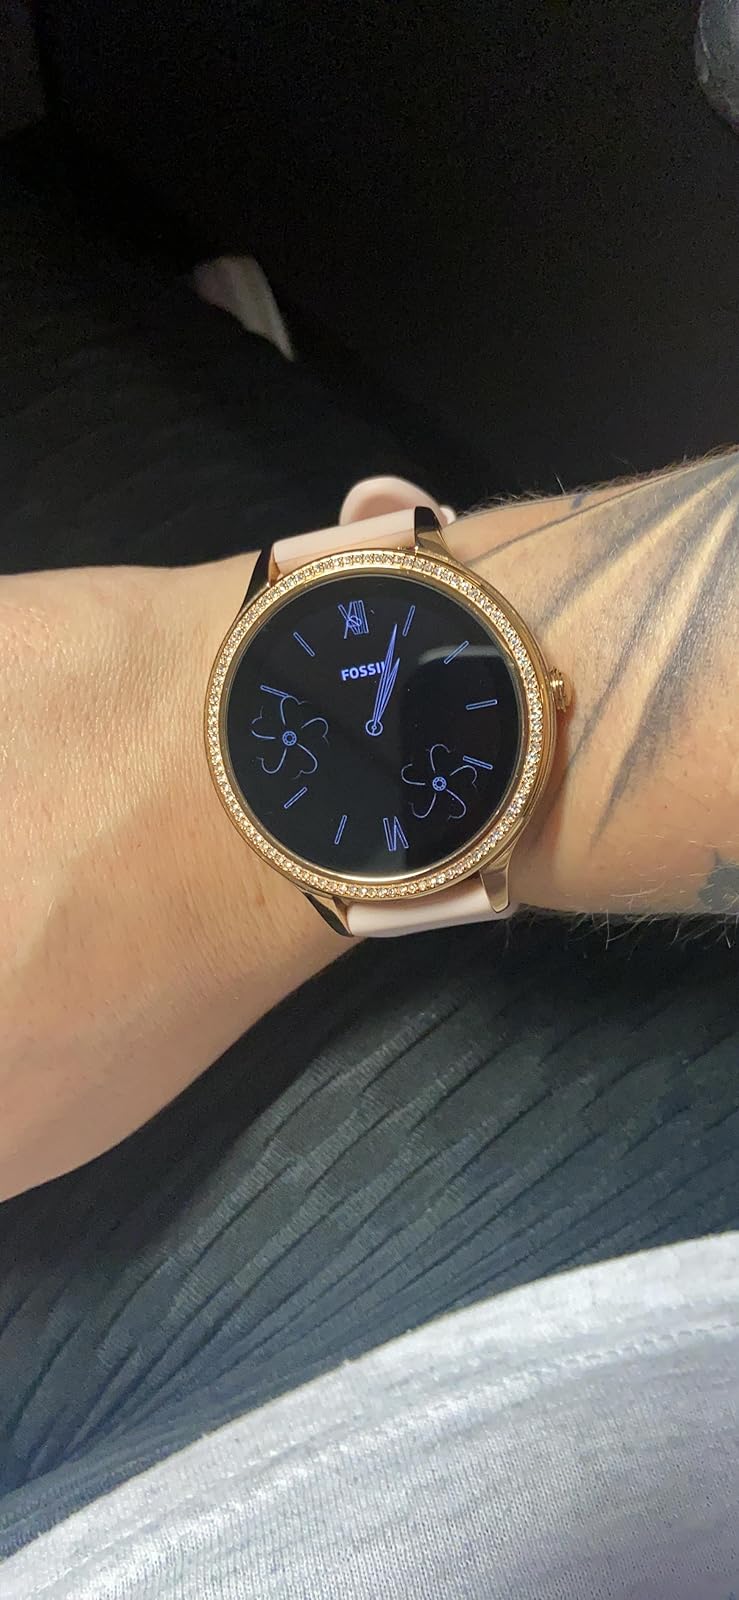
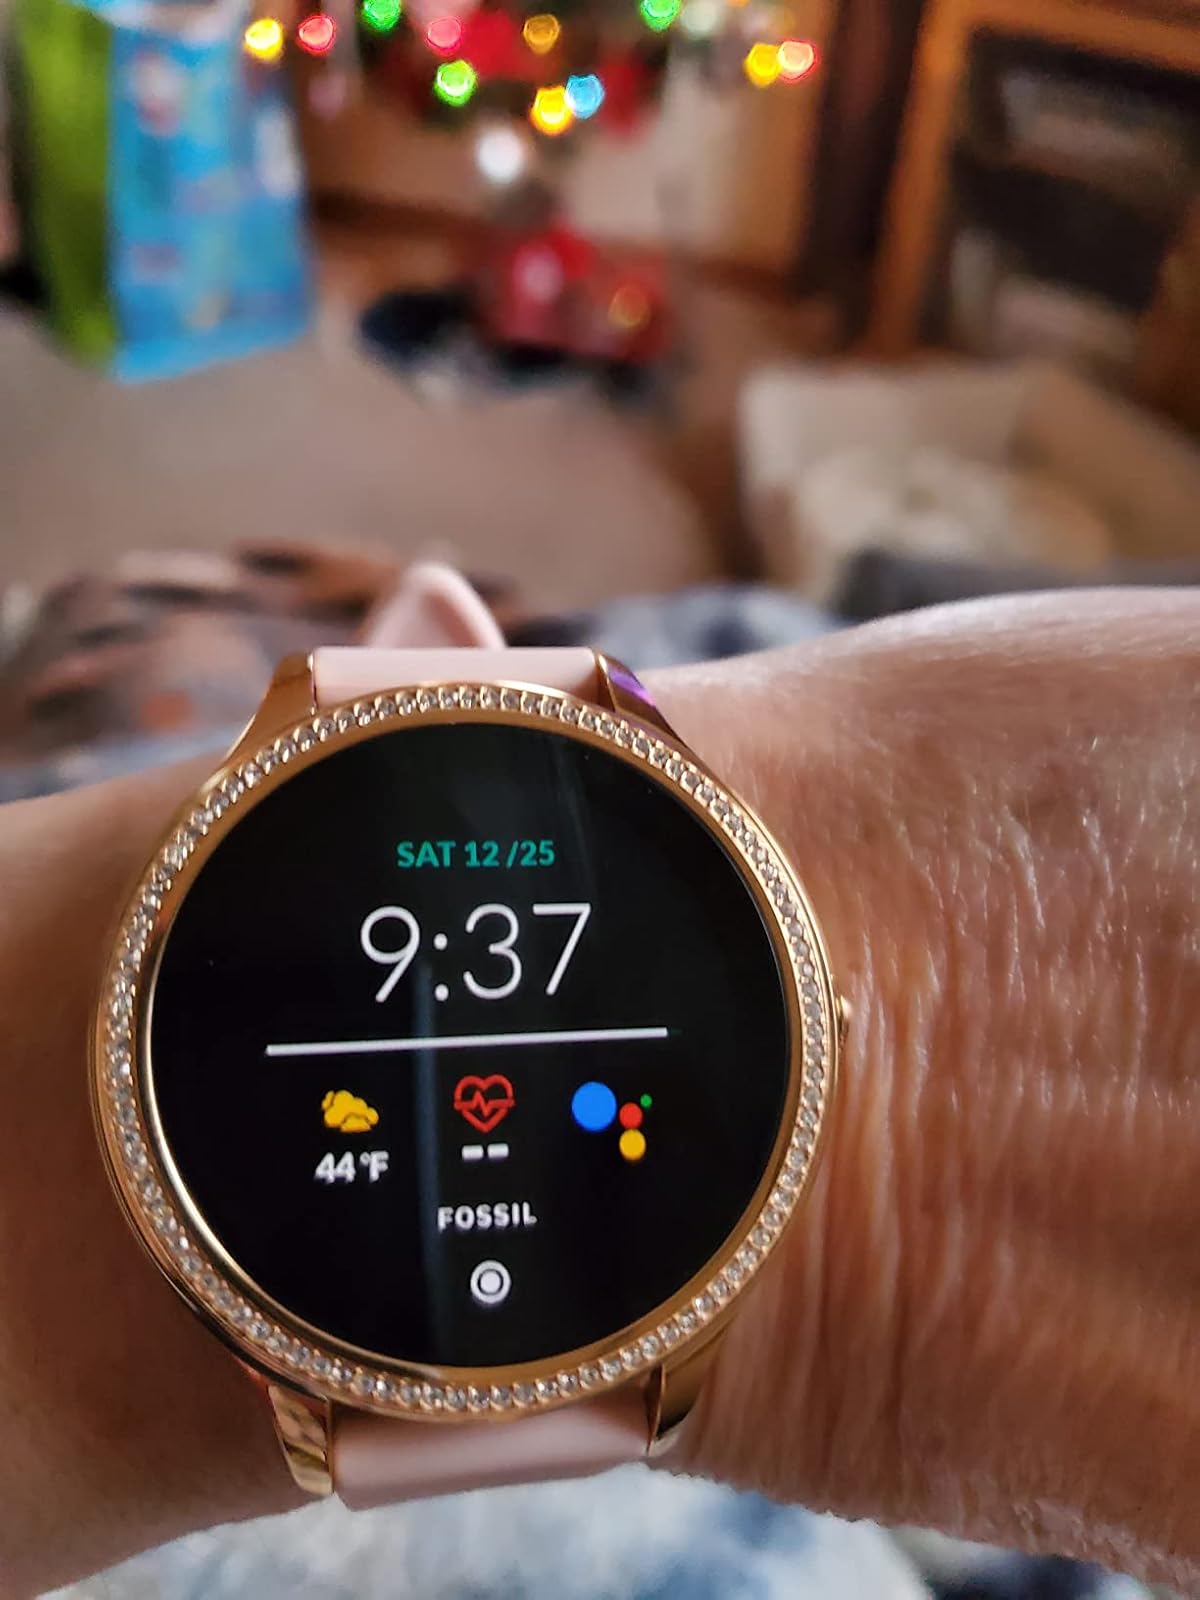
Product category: smartwatch
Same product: yes